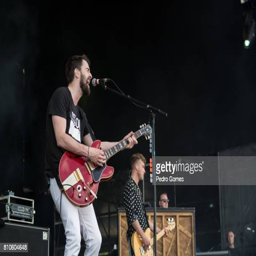
indie rock artist and film director perform on the stage at day of alive festival